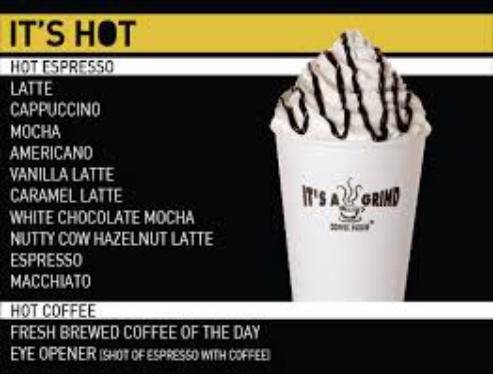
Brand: It's a Grind Coffee House
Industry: Food